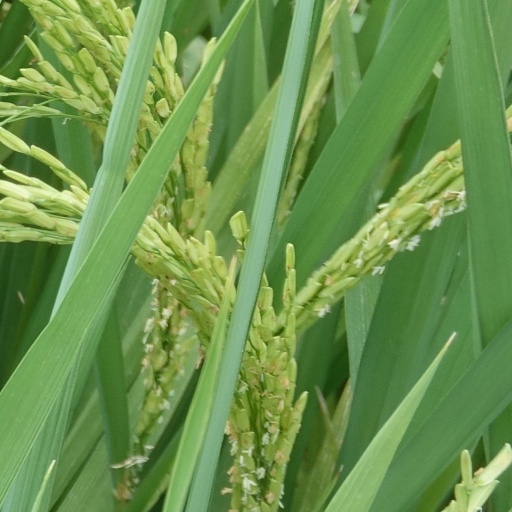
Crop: rice